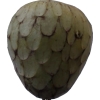
Label: cherimoya